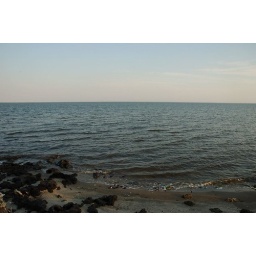
view from across the road to our house in north carolina